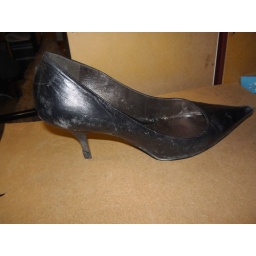
Found this shoe in snow covered by freezing rain this morning. Aldo shoes, fine black leather made and 39 size.